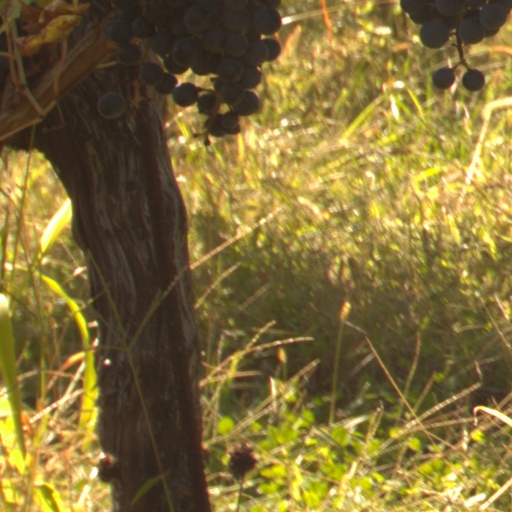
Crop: grape